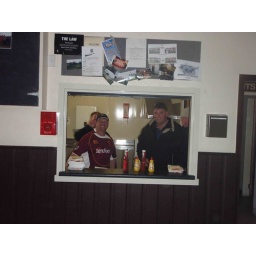
The boys in the kitchen